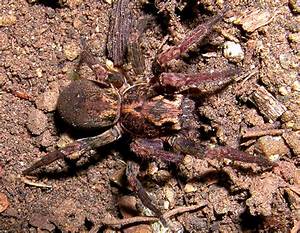
Label: spider